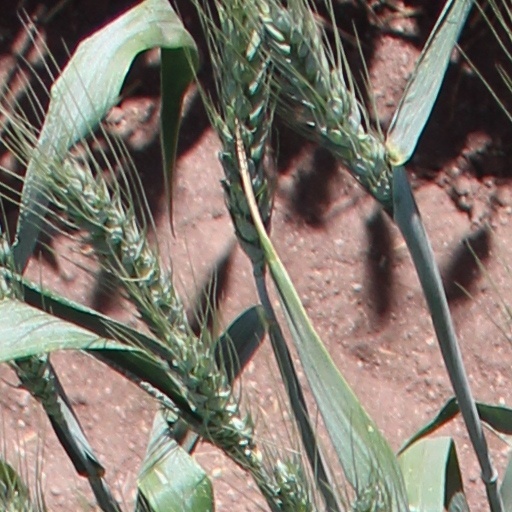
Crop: wheat